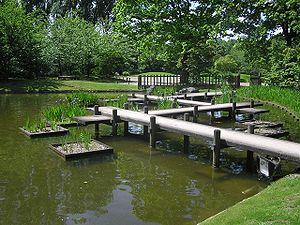
Le Jardin japonais de Hasselt en Belgique est le résultat d'une collaboration entre la ville d'Itami et Hasselt se déroulant depuis 1985. Hasselt offrit à Itami en novembre 1991 une tour à carillon, et Hasselt se vit offrir un jardin japonais, symbole d'amitié.